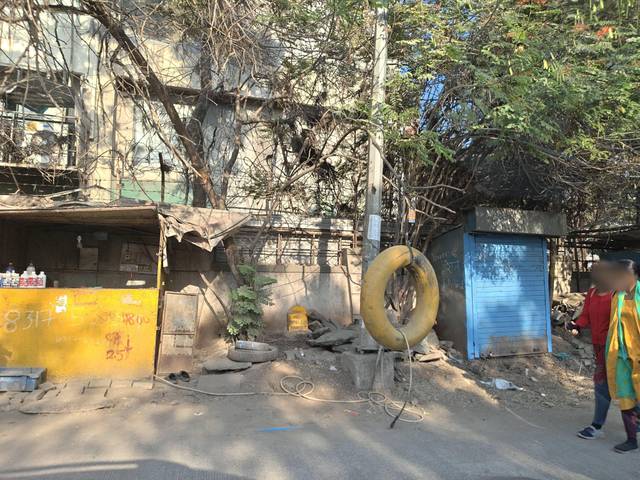
Region: India
Coordinates: 18.637, 73.797